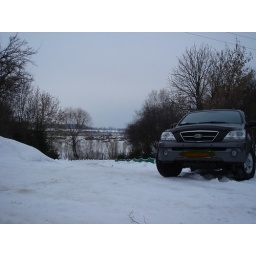
My car KIA &amp;quot;Sorento&amp;quot; in Chernobyl. At the background one can see sunken Chernobyl inland water transports.19 february 2007